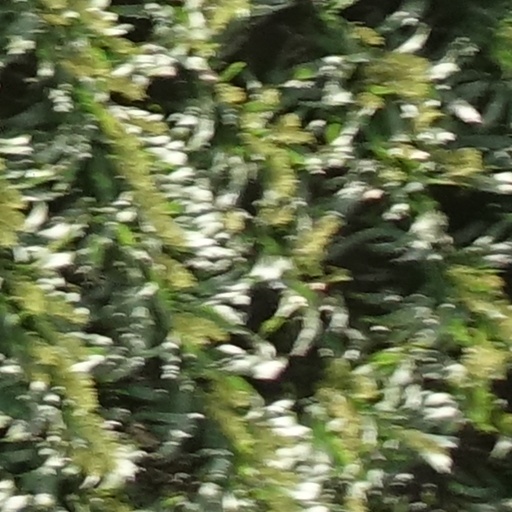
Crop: sorghum